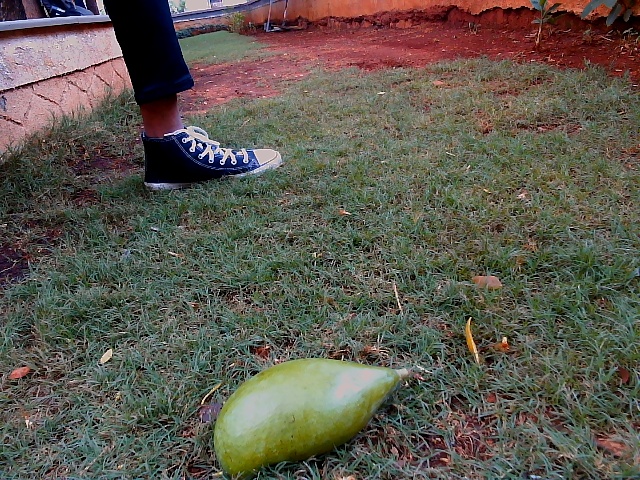
Label: Raw_Mango